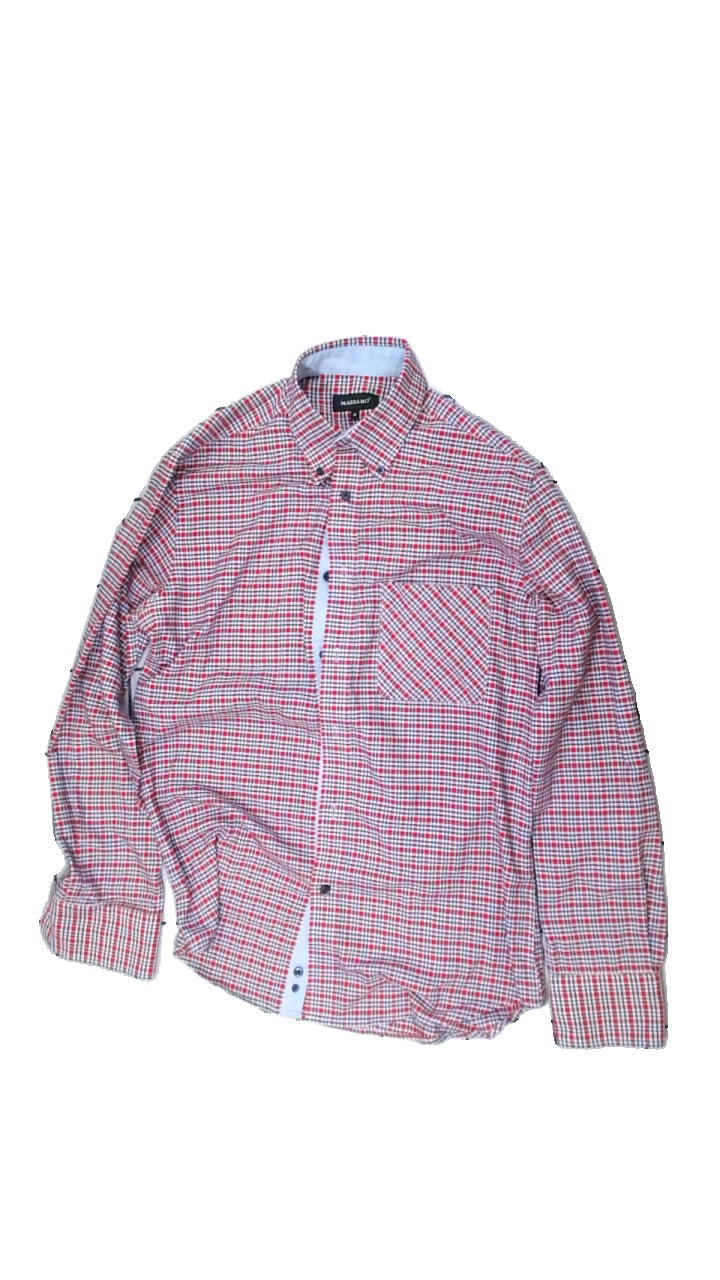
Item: Shirt (Men)
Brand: Massaro
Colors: Multicolor, Red, Blue, White
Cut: Regular
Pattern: Other
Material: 65% polyester, 35% cotton
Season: All
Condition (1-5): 2
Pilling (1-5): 4
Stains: Minor
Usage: Export
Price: <50